Wyndham baronets

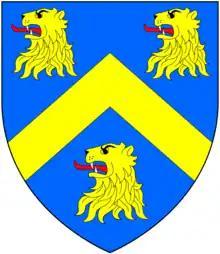
Arms of Wyndham: "Azure, a chevron between three lion's heads erased or"

There have been three Wyndham Baronetcies, all created in the Baronetage of England. All were created for descendants of Sir John Wyndham (d.1573) of Orchard Wyndham in the parish of Watchet, Somerset, by his wife Elizabeth Sydenham, daughter and co-heiress of Sir John Sydenham of Orchard Sydenham (later renamed Orchard Wyndham). He was a grandson of Sir John Wyndham (executed Tower Hill 1502/3) of Felbrigg, Norfolk, by his first wife Lady Margaret Howard, the fourth daughter of John Howard, 1st Duke of Norfolk.